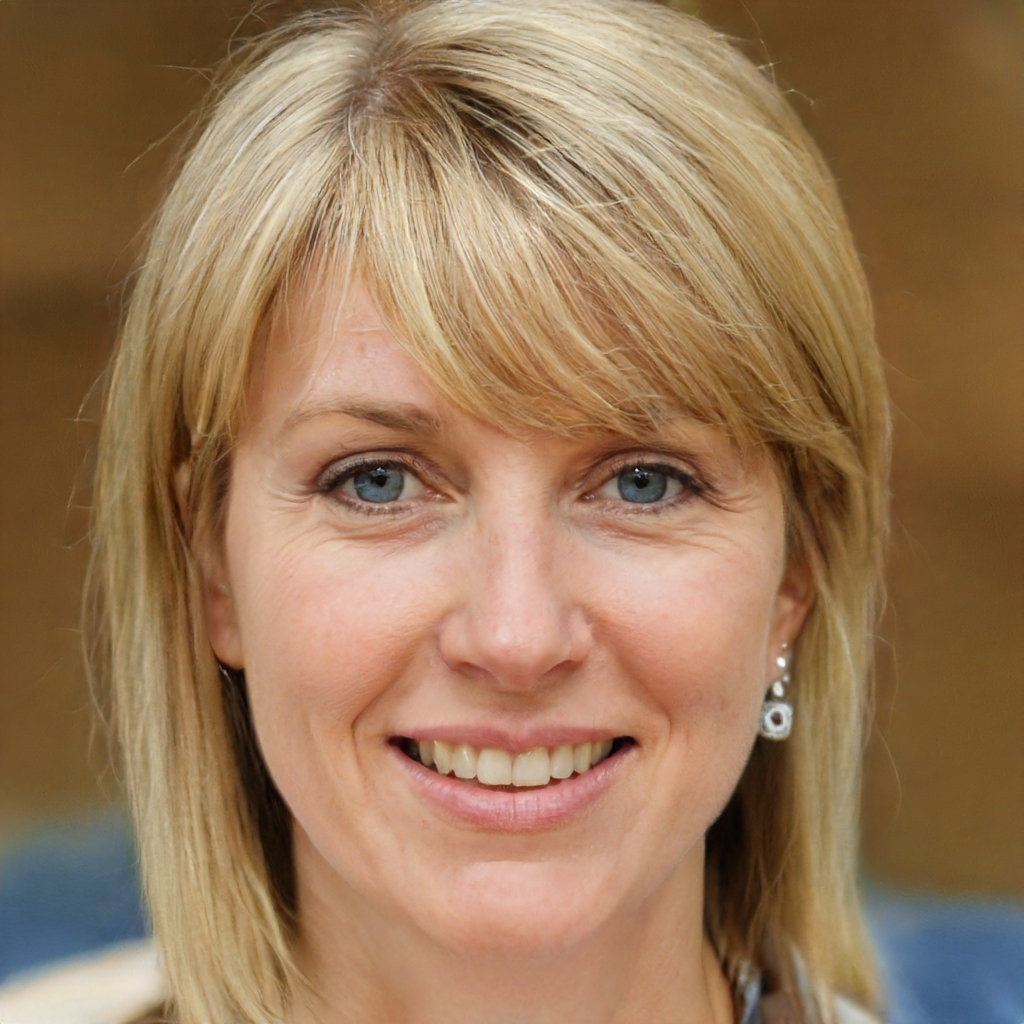
Gender: Female